Perkasie station

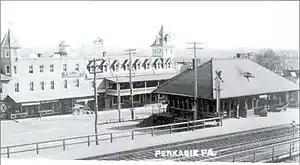
Train station and Union Hotel in Perkasie, Pennsylvania, USA, shown in a 1910 postcard.

Perkasie is a defunct train station formerly operated by SEPTA Regional Rail in Perkasie, Pennsylvania, USA. It closed on July 29, 1981, after SEPTA cancelled its diesel train routes.